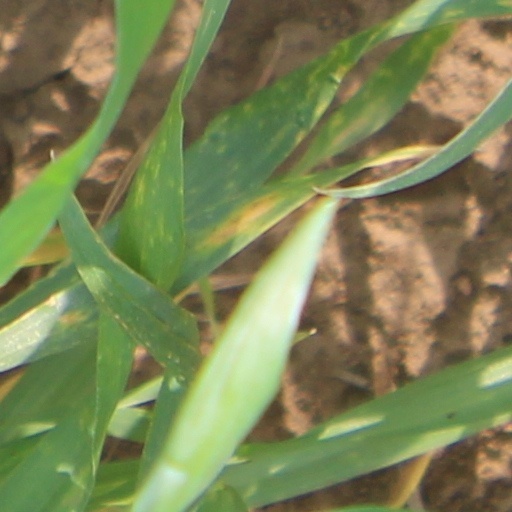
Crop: wheat